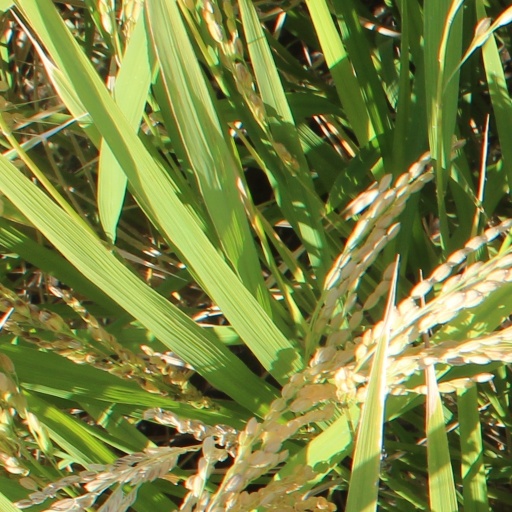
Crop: rice